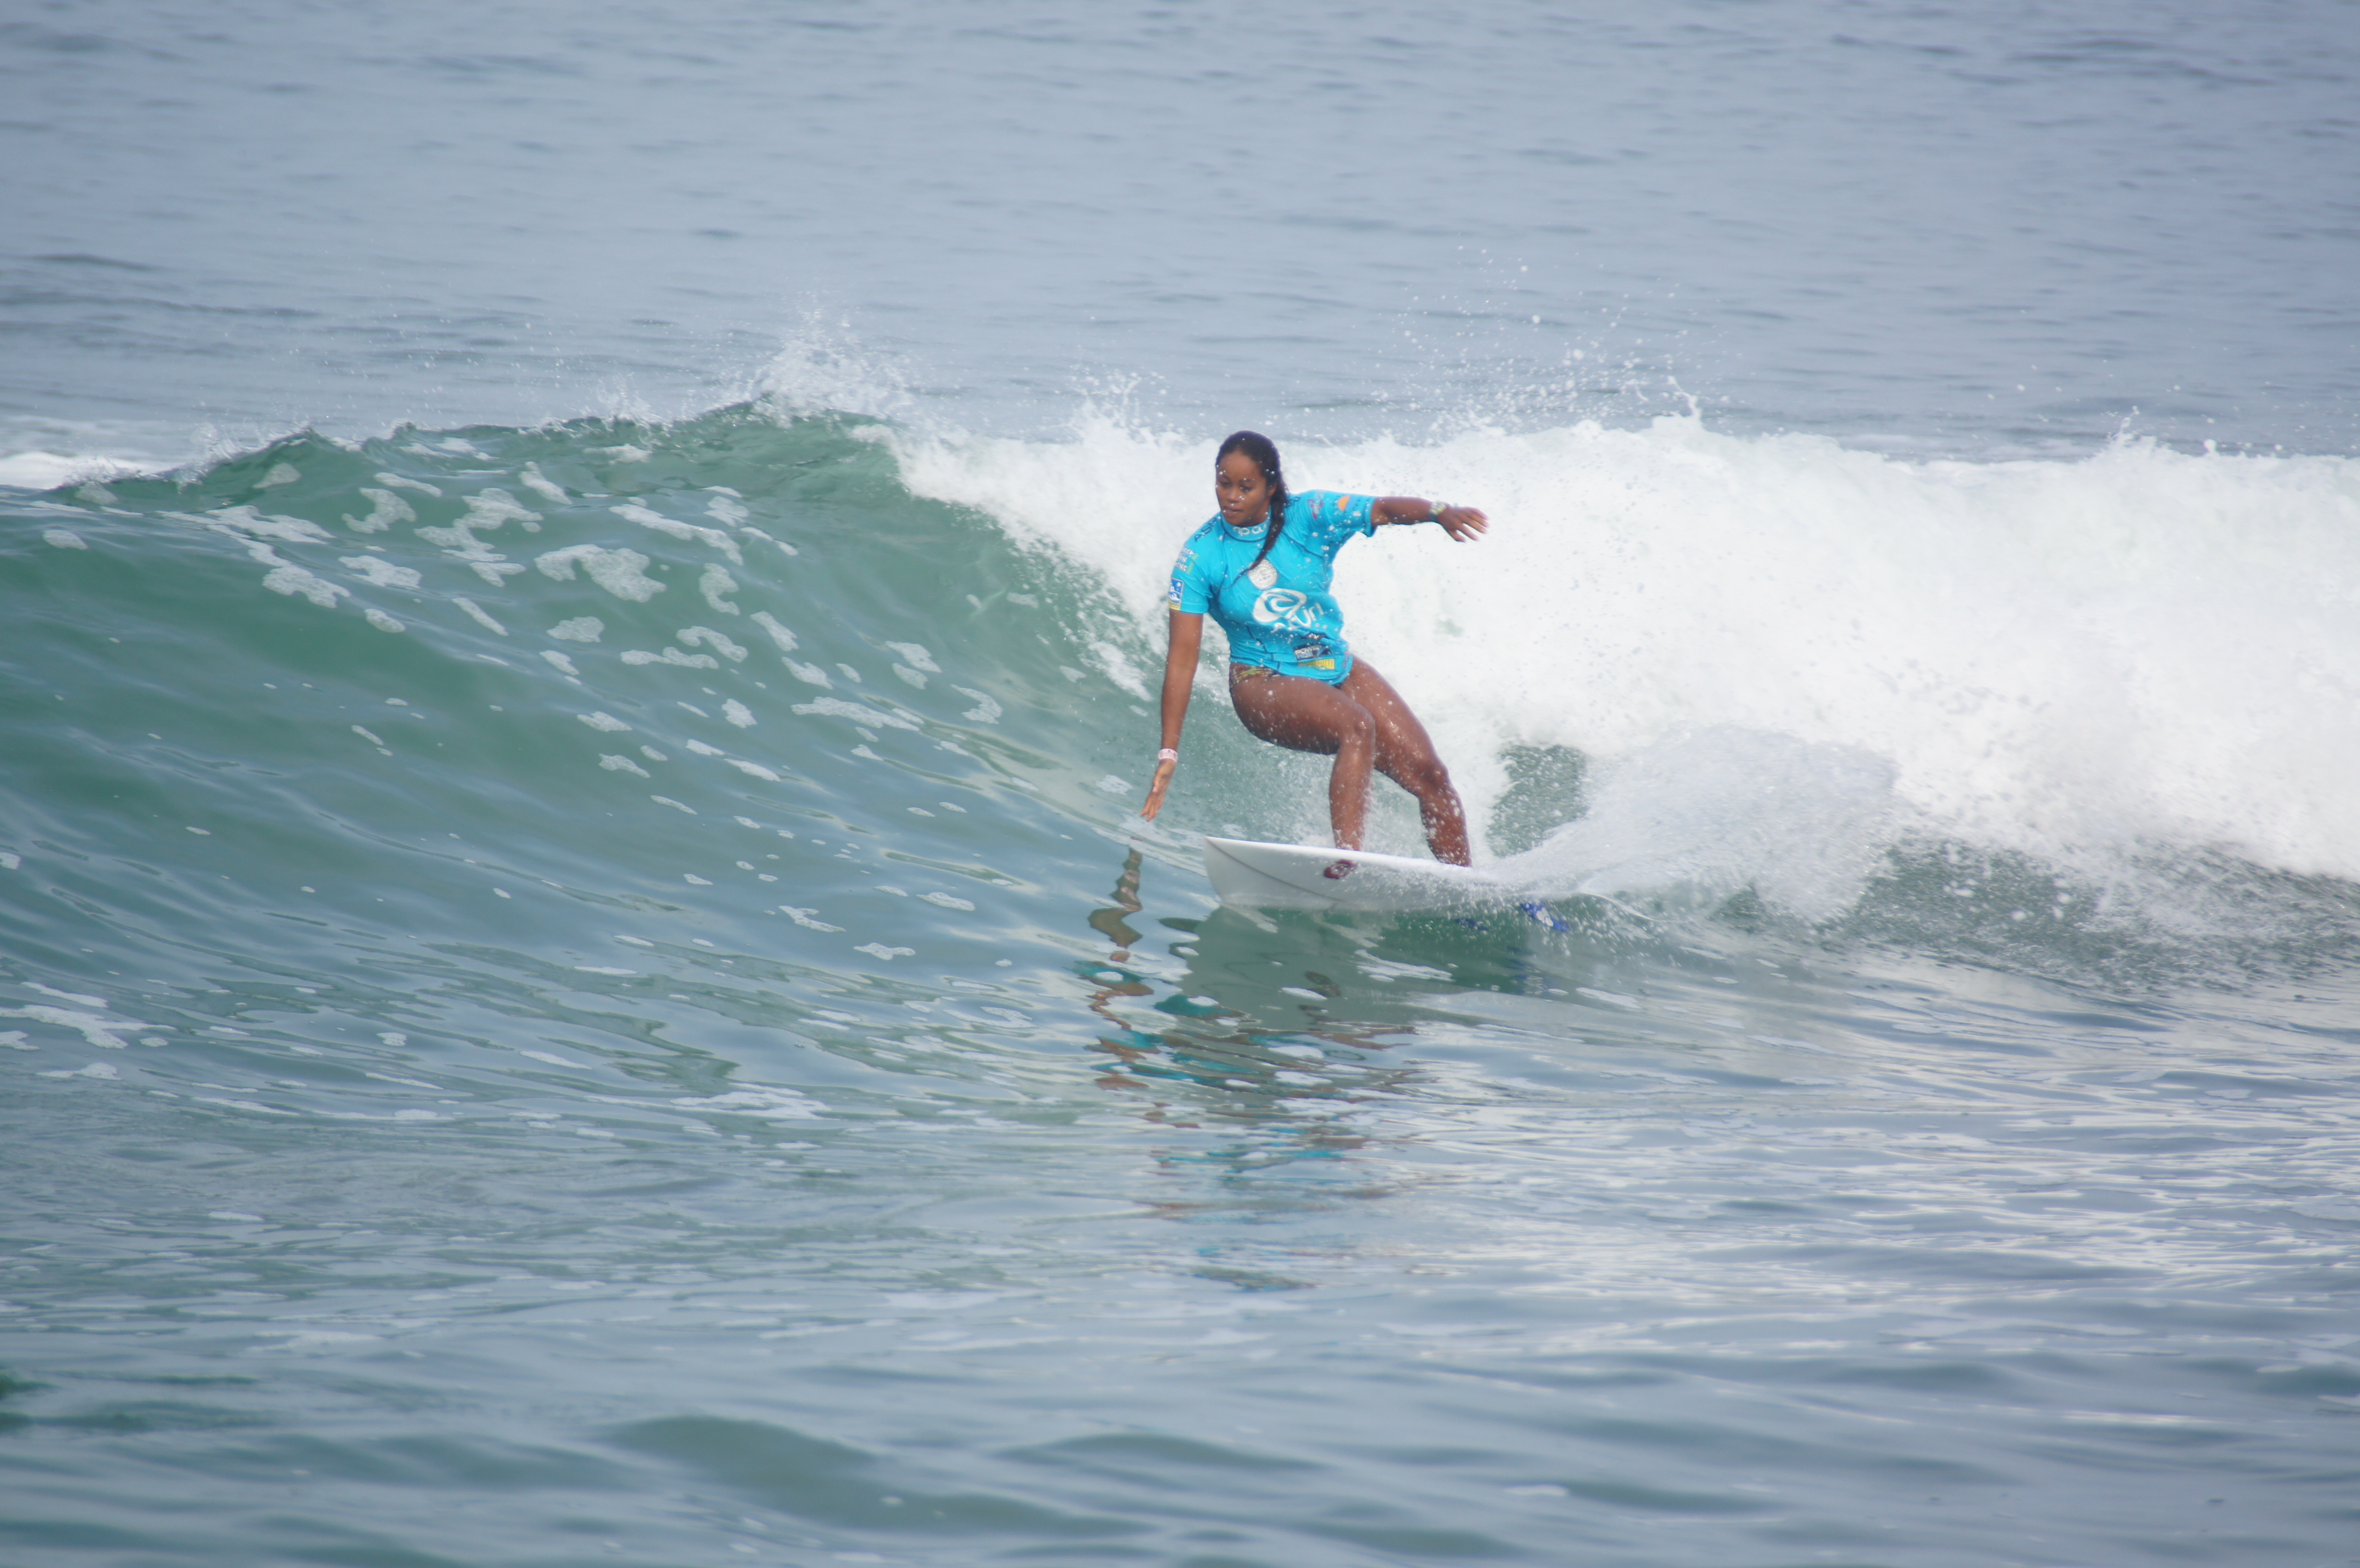
sea, ocean, sport, wave, surf, surfing, surfboard, extreme sport, sports, skimboarding, water sport, wind wave, boardsport, surfing equipment and supplies, surface water sports, individual sports, wakesurfing